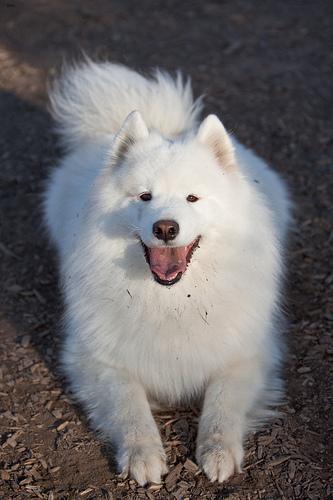
samoyed